Alveolar cleft grafting

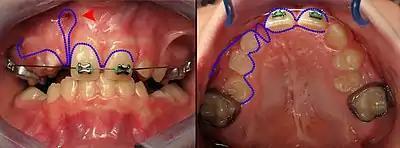
Incisions used in alveolar cleft grafting. Red arrow marks oro-nasal fistula, blue lines mark incisions

At surgery, the gingiva is incised along the cleft margin to allow creation of pocket of tissue up towards the nose (recreating a nasal floor), and down towards the mouth (recreating a palate, and closing the palatal opening). The bony edges of the cleft are cleaned, and any extra teeth in the cleft are removed. The gingiva along the outside part of the upper jaw is raised, so that it can be drawn forward to close the cleft.